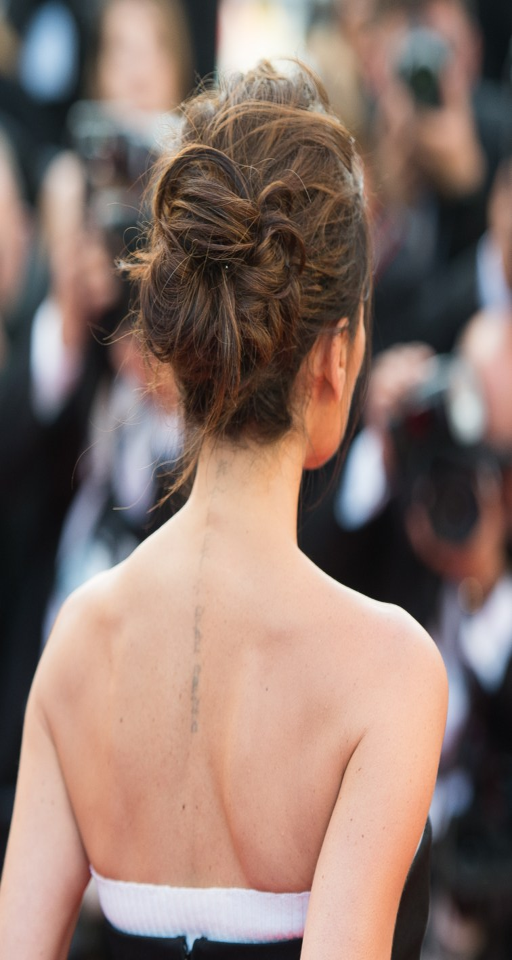
back tattoo has faded over the past couple of years